Kew Asylum

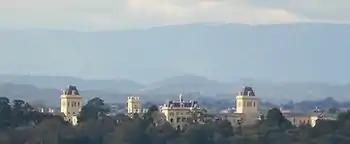
Skyline of the Kew Asylum

The asylum complex is an example of the E-plan lunatic asylums based on the model 1850s asylum in Colney Hatch, England, which itself was based on the 1830 design of Hanwell Asylum in London. Kew was also considered a barracks style asylum due to its perceived resemblance to stockades or gaols. The buildings are constructed from oversize bricks, made from local clay which was quarried on-site. The bricks were then rendered with cement. The central administration block is three storied with a mansard roof and cupola. Two storeyed ward wings extend to each side, one for each sex. Each wing has a four-storey, mansard-roofed tower, which contained water tanks. The ward wings were surrounded by courtyards lined with iron columned verandas, many of which were retained when the complex was redeveloped. Internally, the dormitories had ceilings and brightly coloured walls with the beds aligned in neat rows. The floors were of timber, principally so they could be scrubbed.